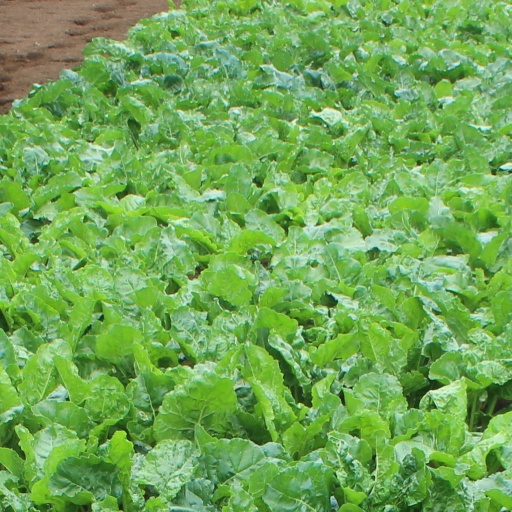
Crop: sugar beet